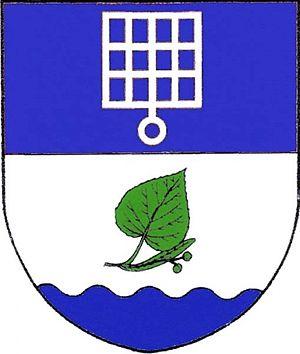
Vlkov est une commune du district de Žďár nad Sázavou, dans la région de Vysočina, en Tchéquie. Sa population s'élevait à 285 habitants en 2019.